Tashkurgan

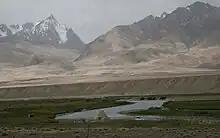
Caravanserai between Dafdar and Tashkurgan

Tashkurgan is the seat of Tashkurgan Tajik Autonomous County. It is situated at an altitude of on the borders of both Afghanistan and Tajikistan, and close to the borders of Kyrgyzstan and Pakistan. Tashkurgan is a market town for sheep, wool and woollen goods, particularly carpets, and is surrounded by orchards. The majority population in the town are Tajiks (Pamiris). The majority of people in the region speak Sarikoli. There is also a village of Wakhi speakers. Mandarin Chinese and Uyghur are also spoken.